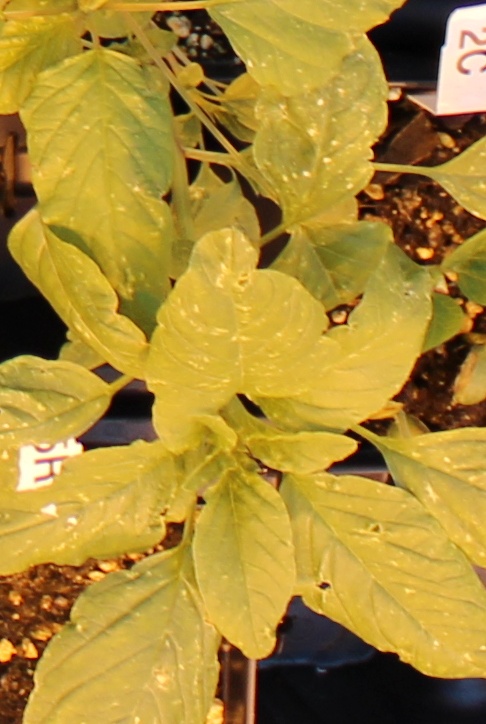
Label: Palmer Amaranth